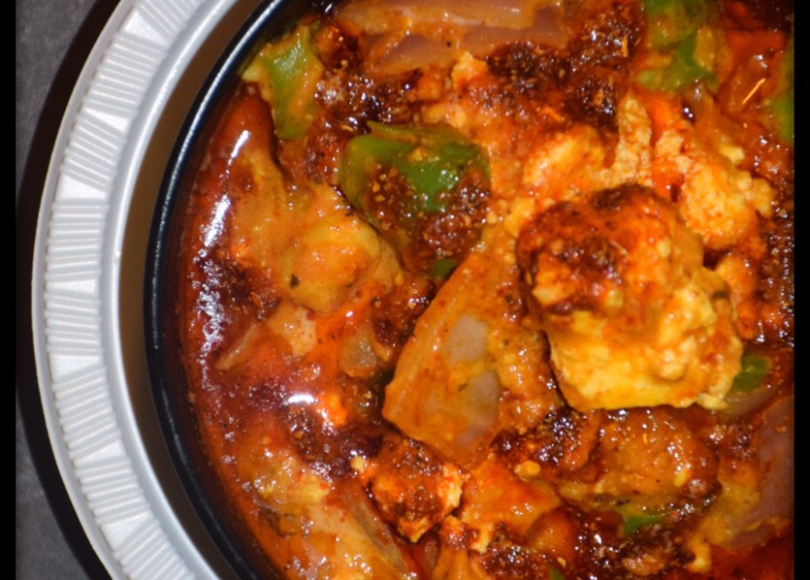
Dish: kadai_paneer